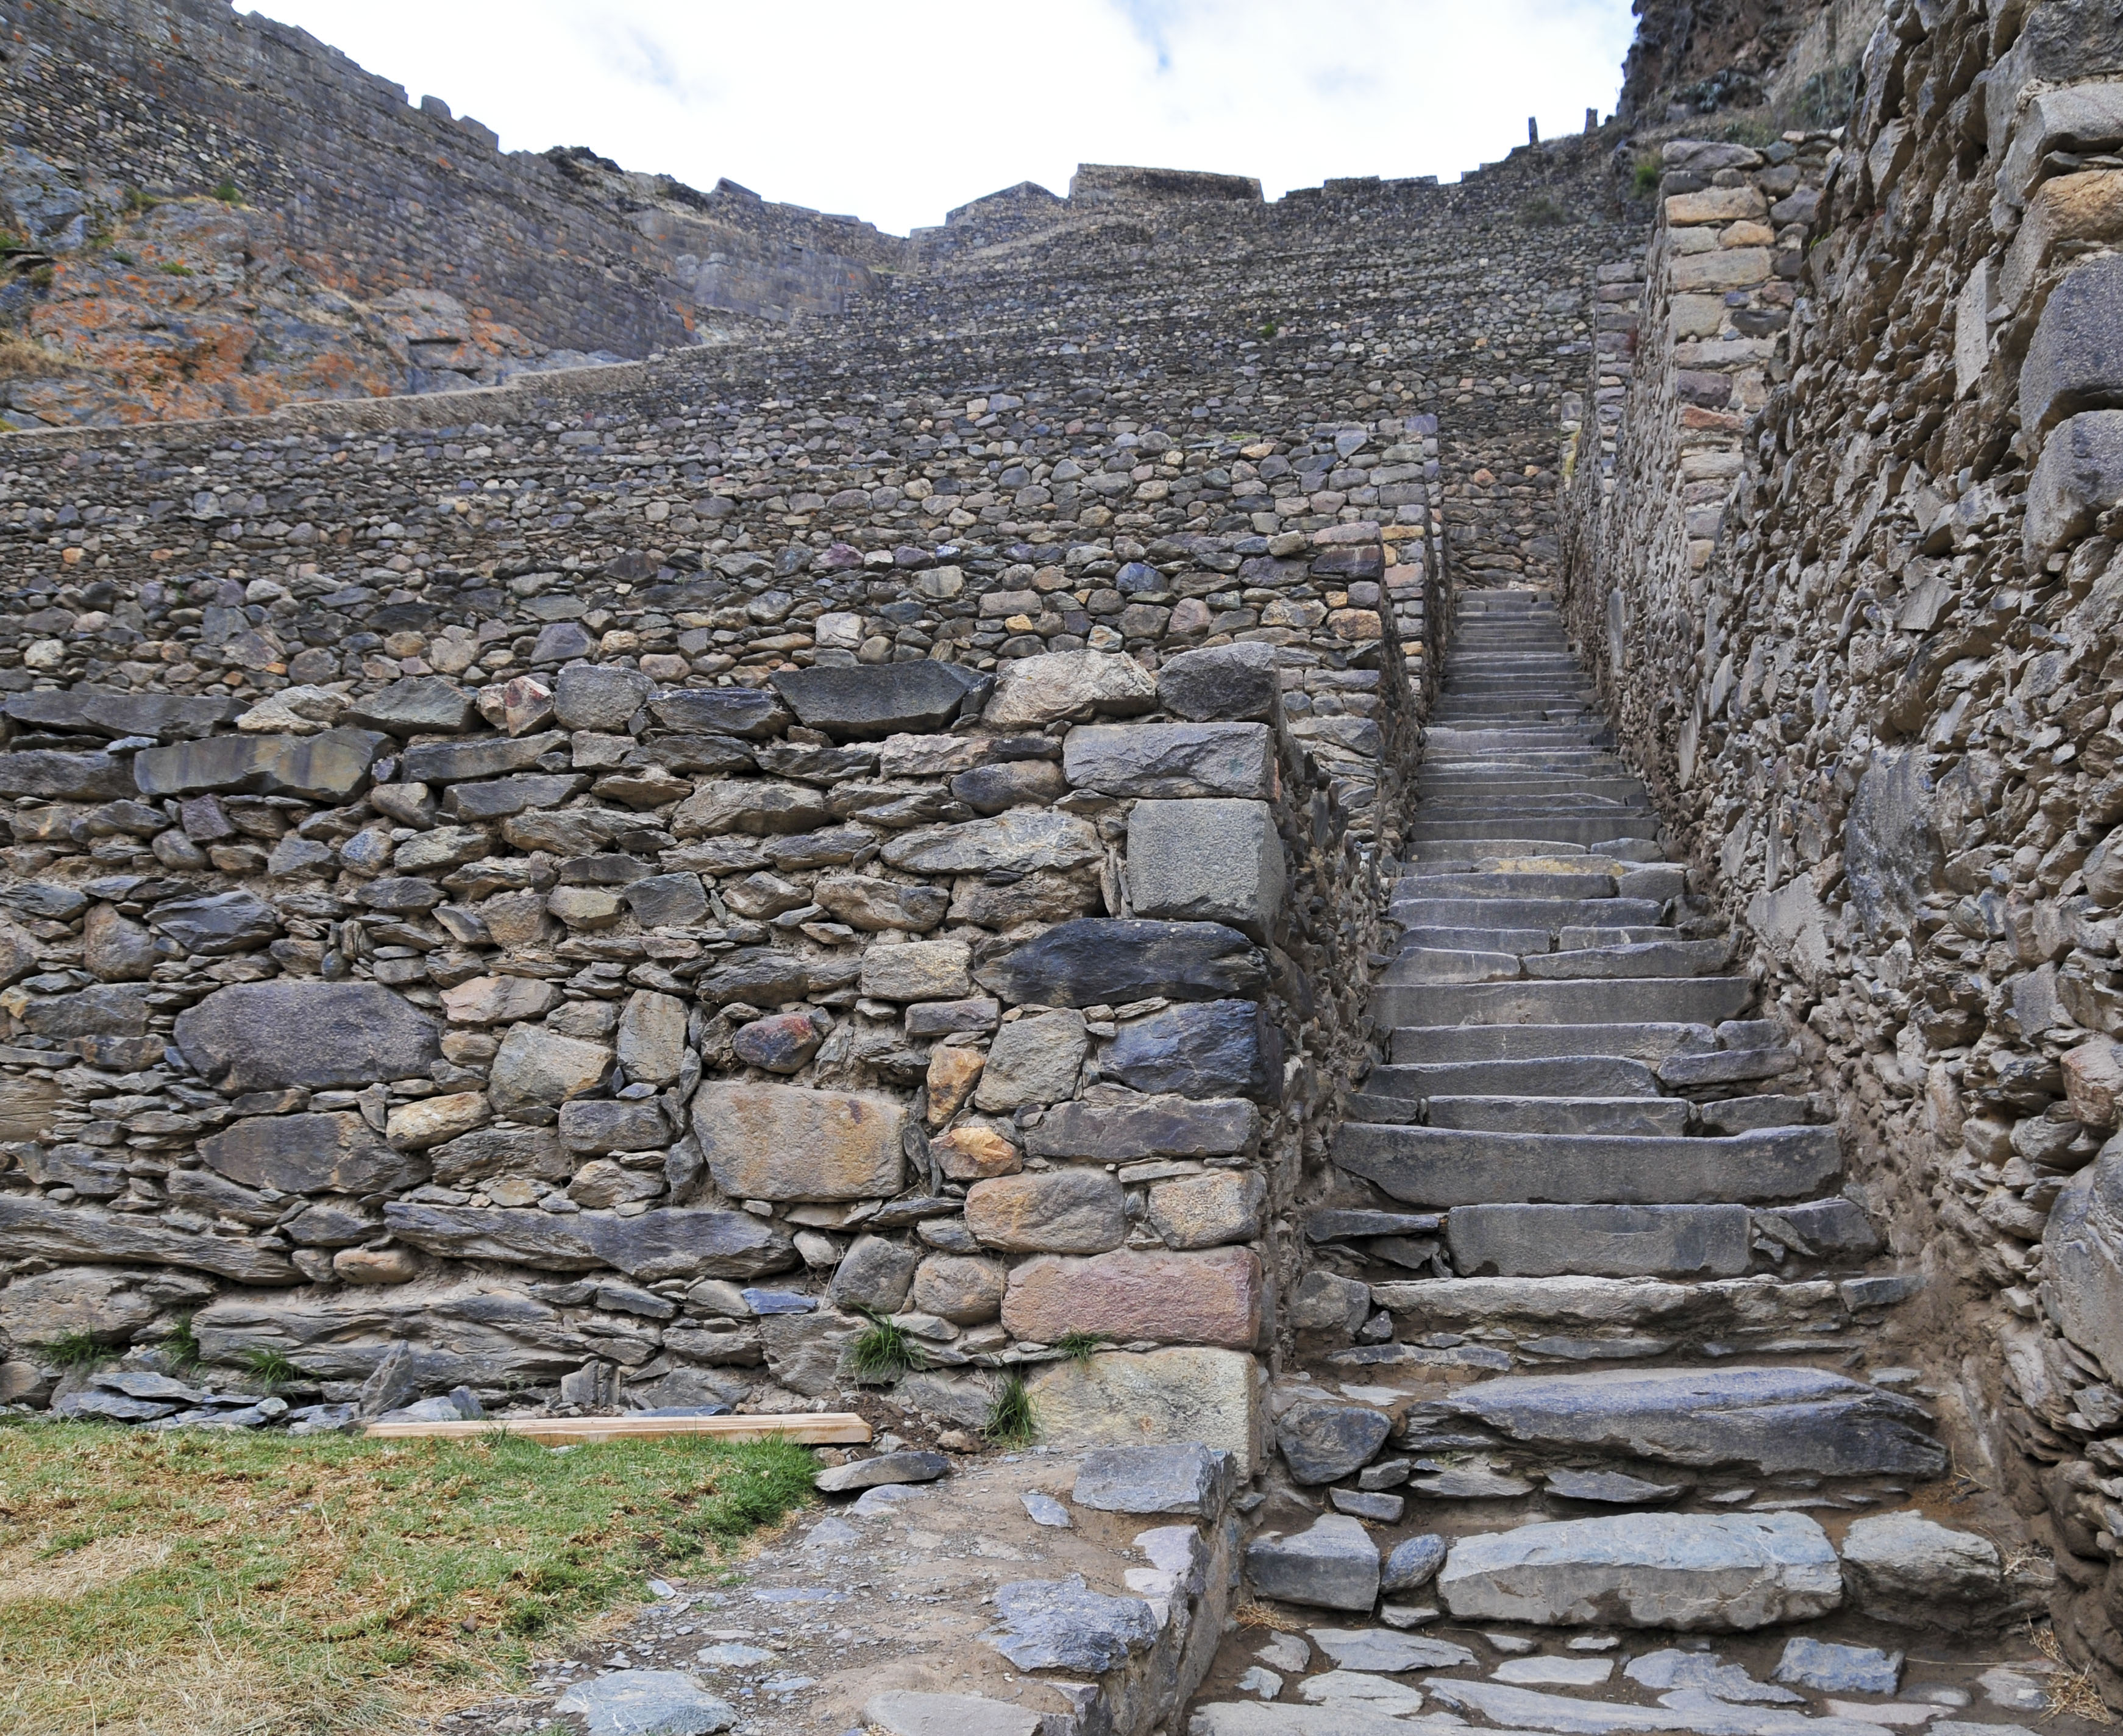
rock, mountain, wall, valley, village, nikon, stone wall, terrain, peru, geology, ruins, wadi, d300, ancient history, geological phenomenon